Roman Catholic Diocese of Apucarana

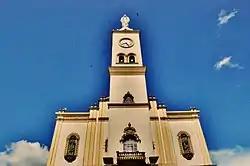
Cathedral of Our Lady of Lourdes

The Roman Catholic Diocese of Apucarana is a diocese located in the city of Apucarana in the ecclesiastical province of Londrina in Brazil.